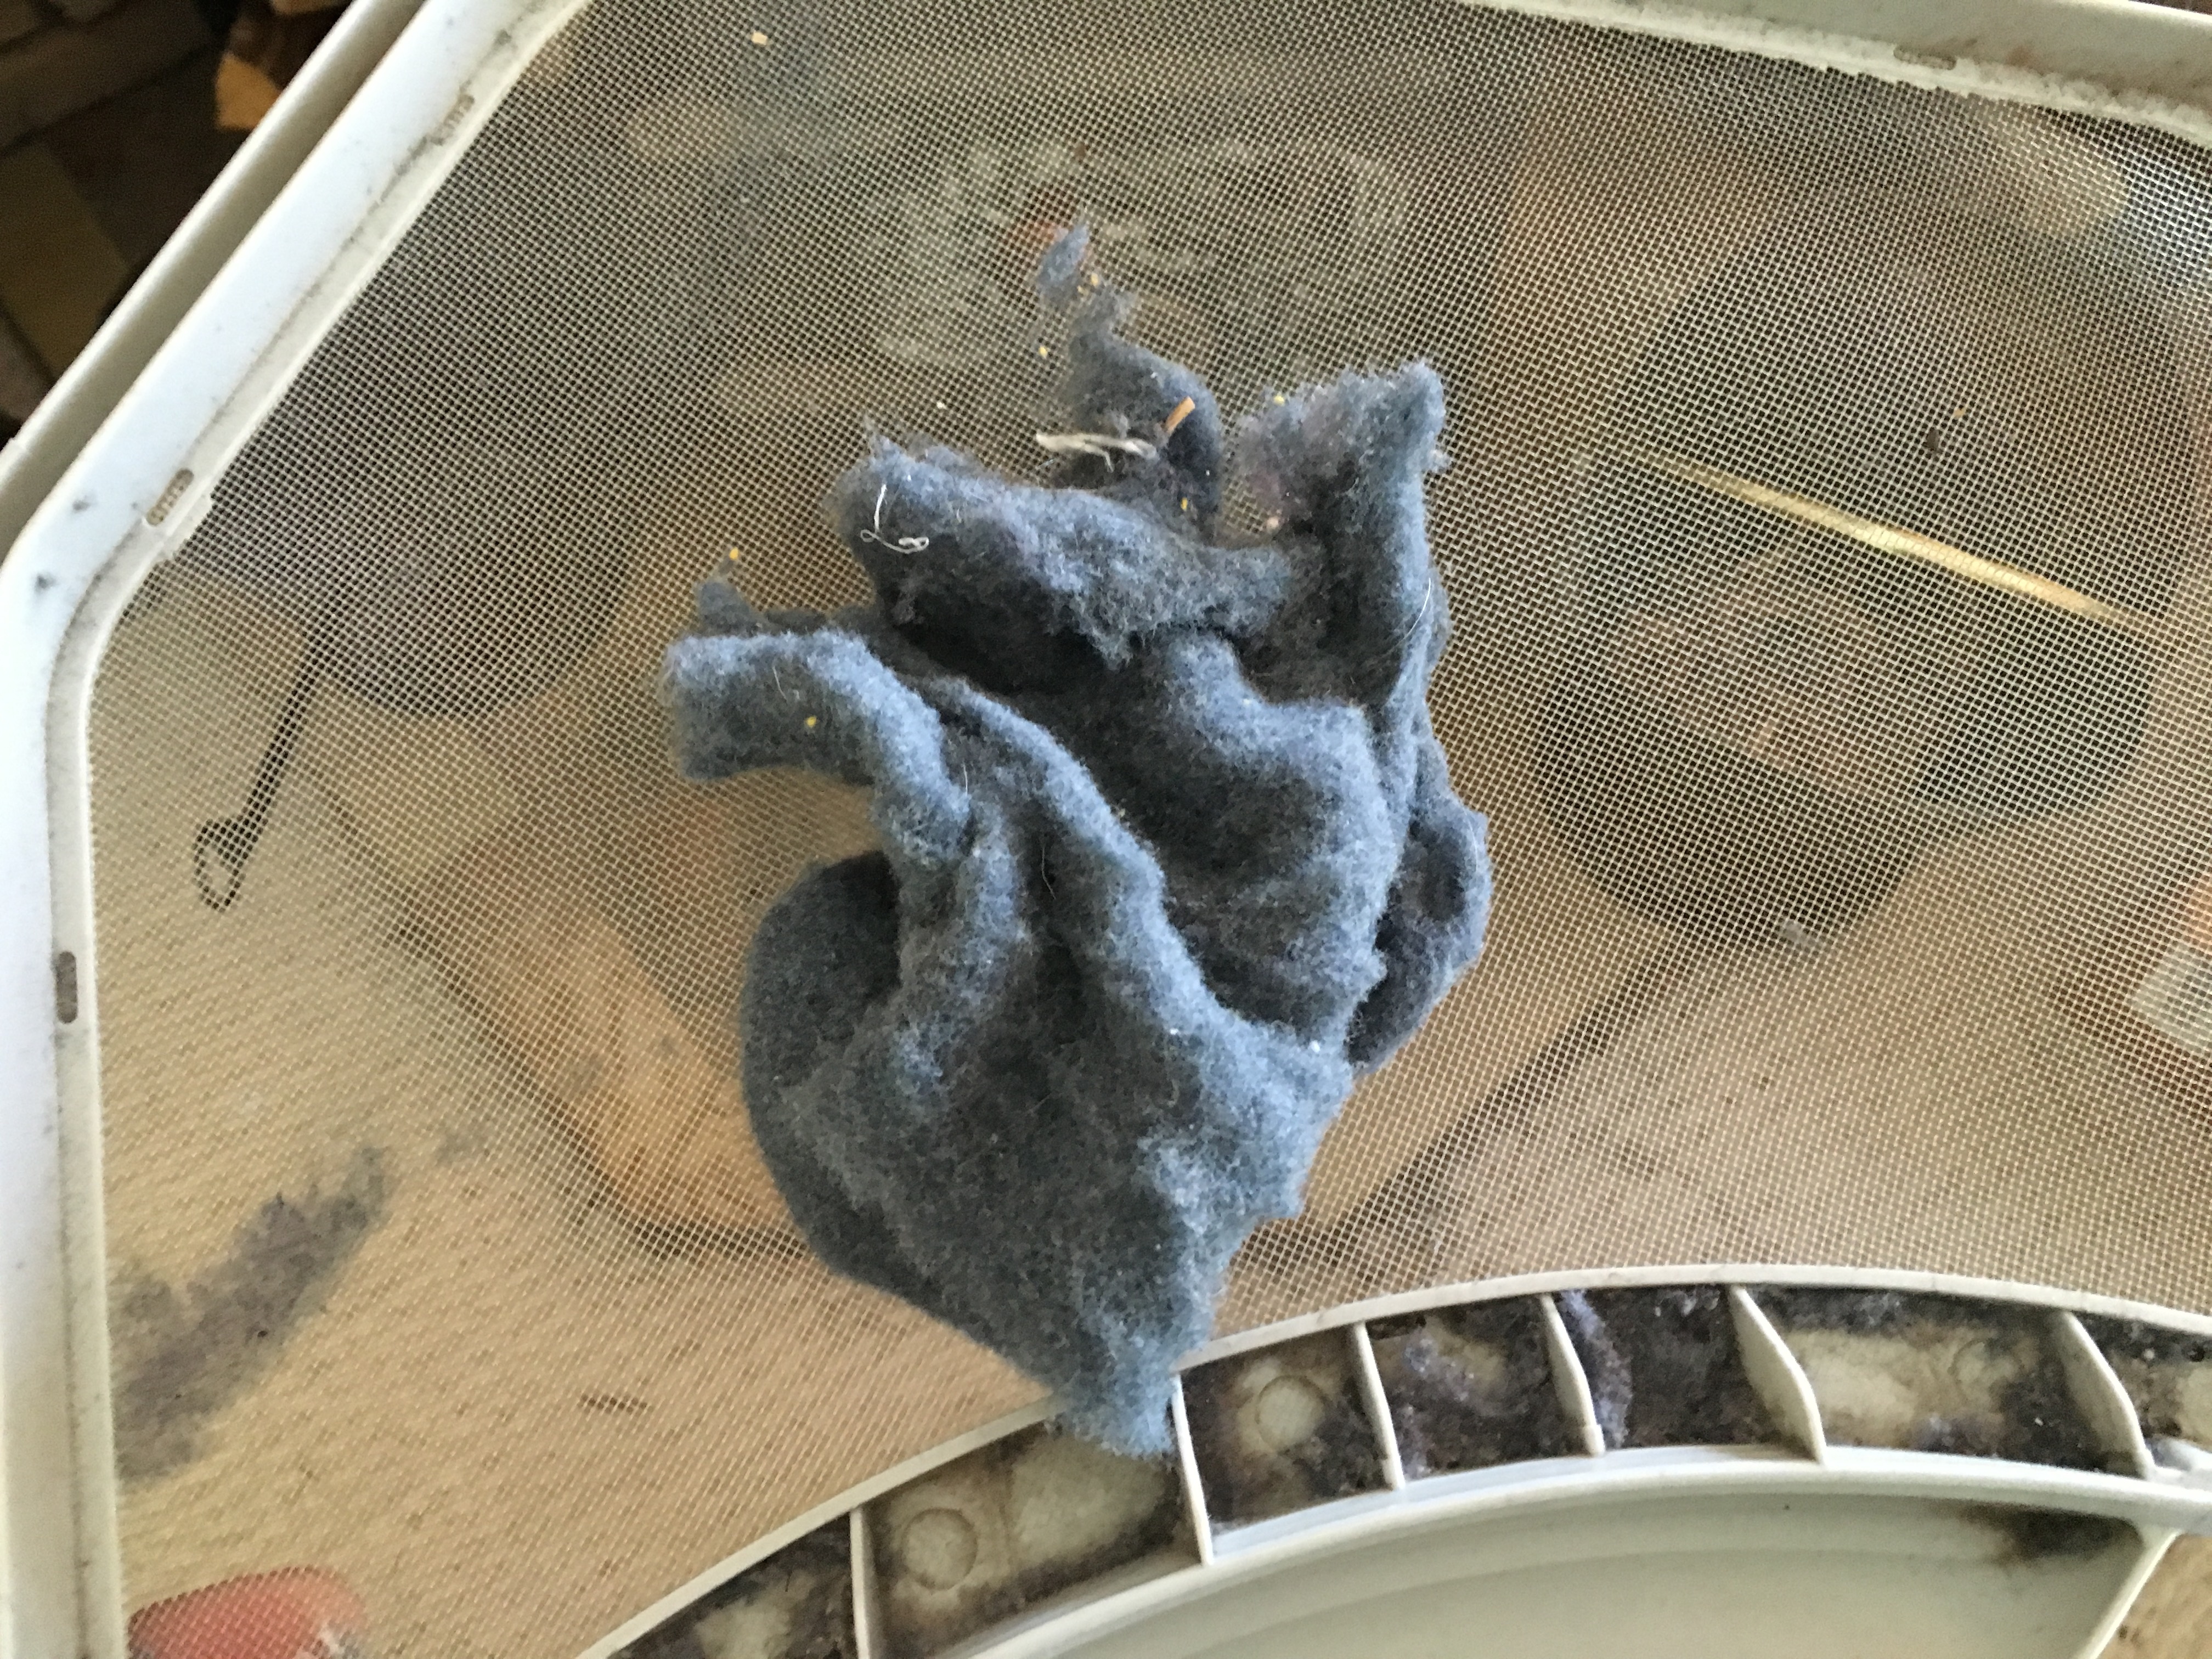
window, gargoyle, sculpture, art